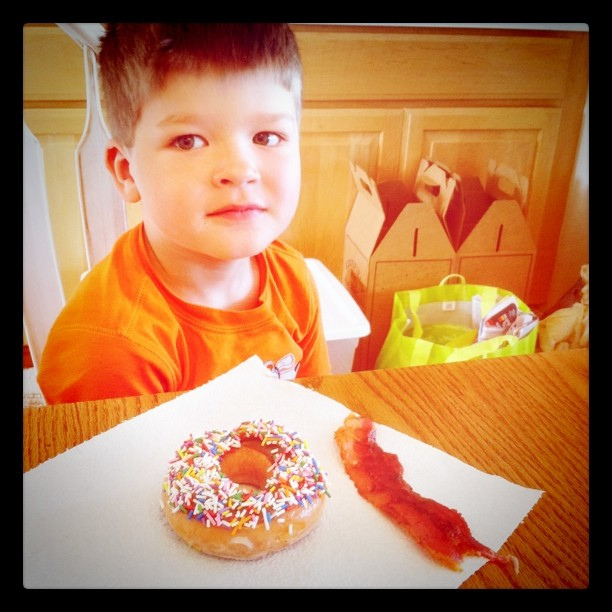
user: Given an image and a question. Answer the question in a short answer. Question: What does the food on the right come from? Short Answer:
assistant: pig